Achim

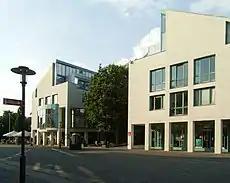
Achim town hall

Mercedes-Benz, Coca-Cola and Amazon.com, Inc. also have branch offices in the city.